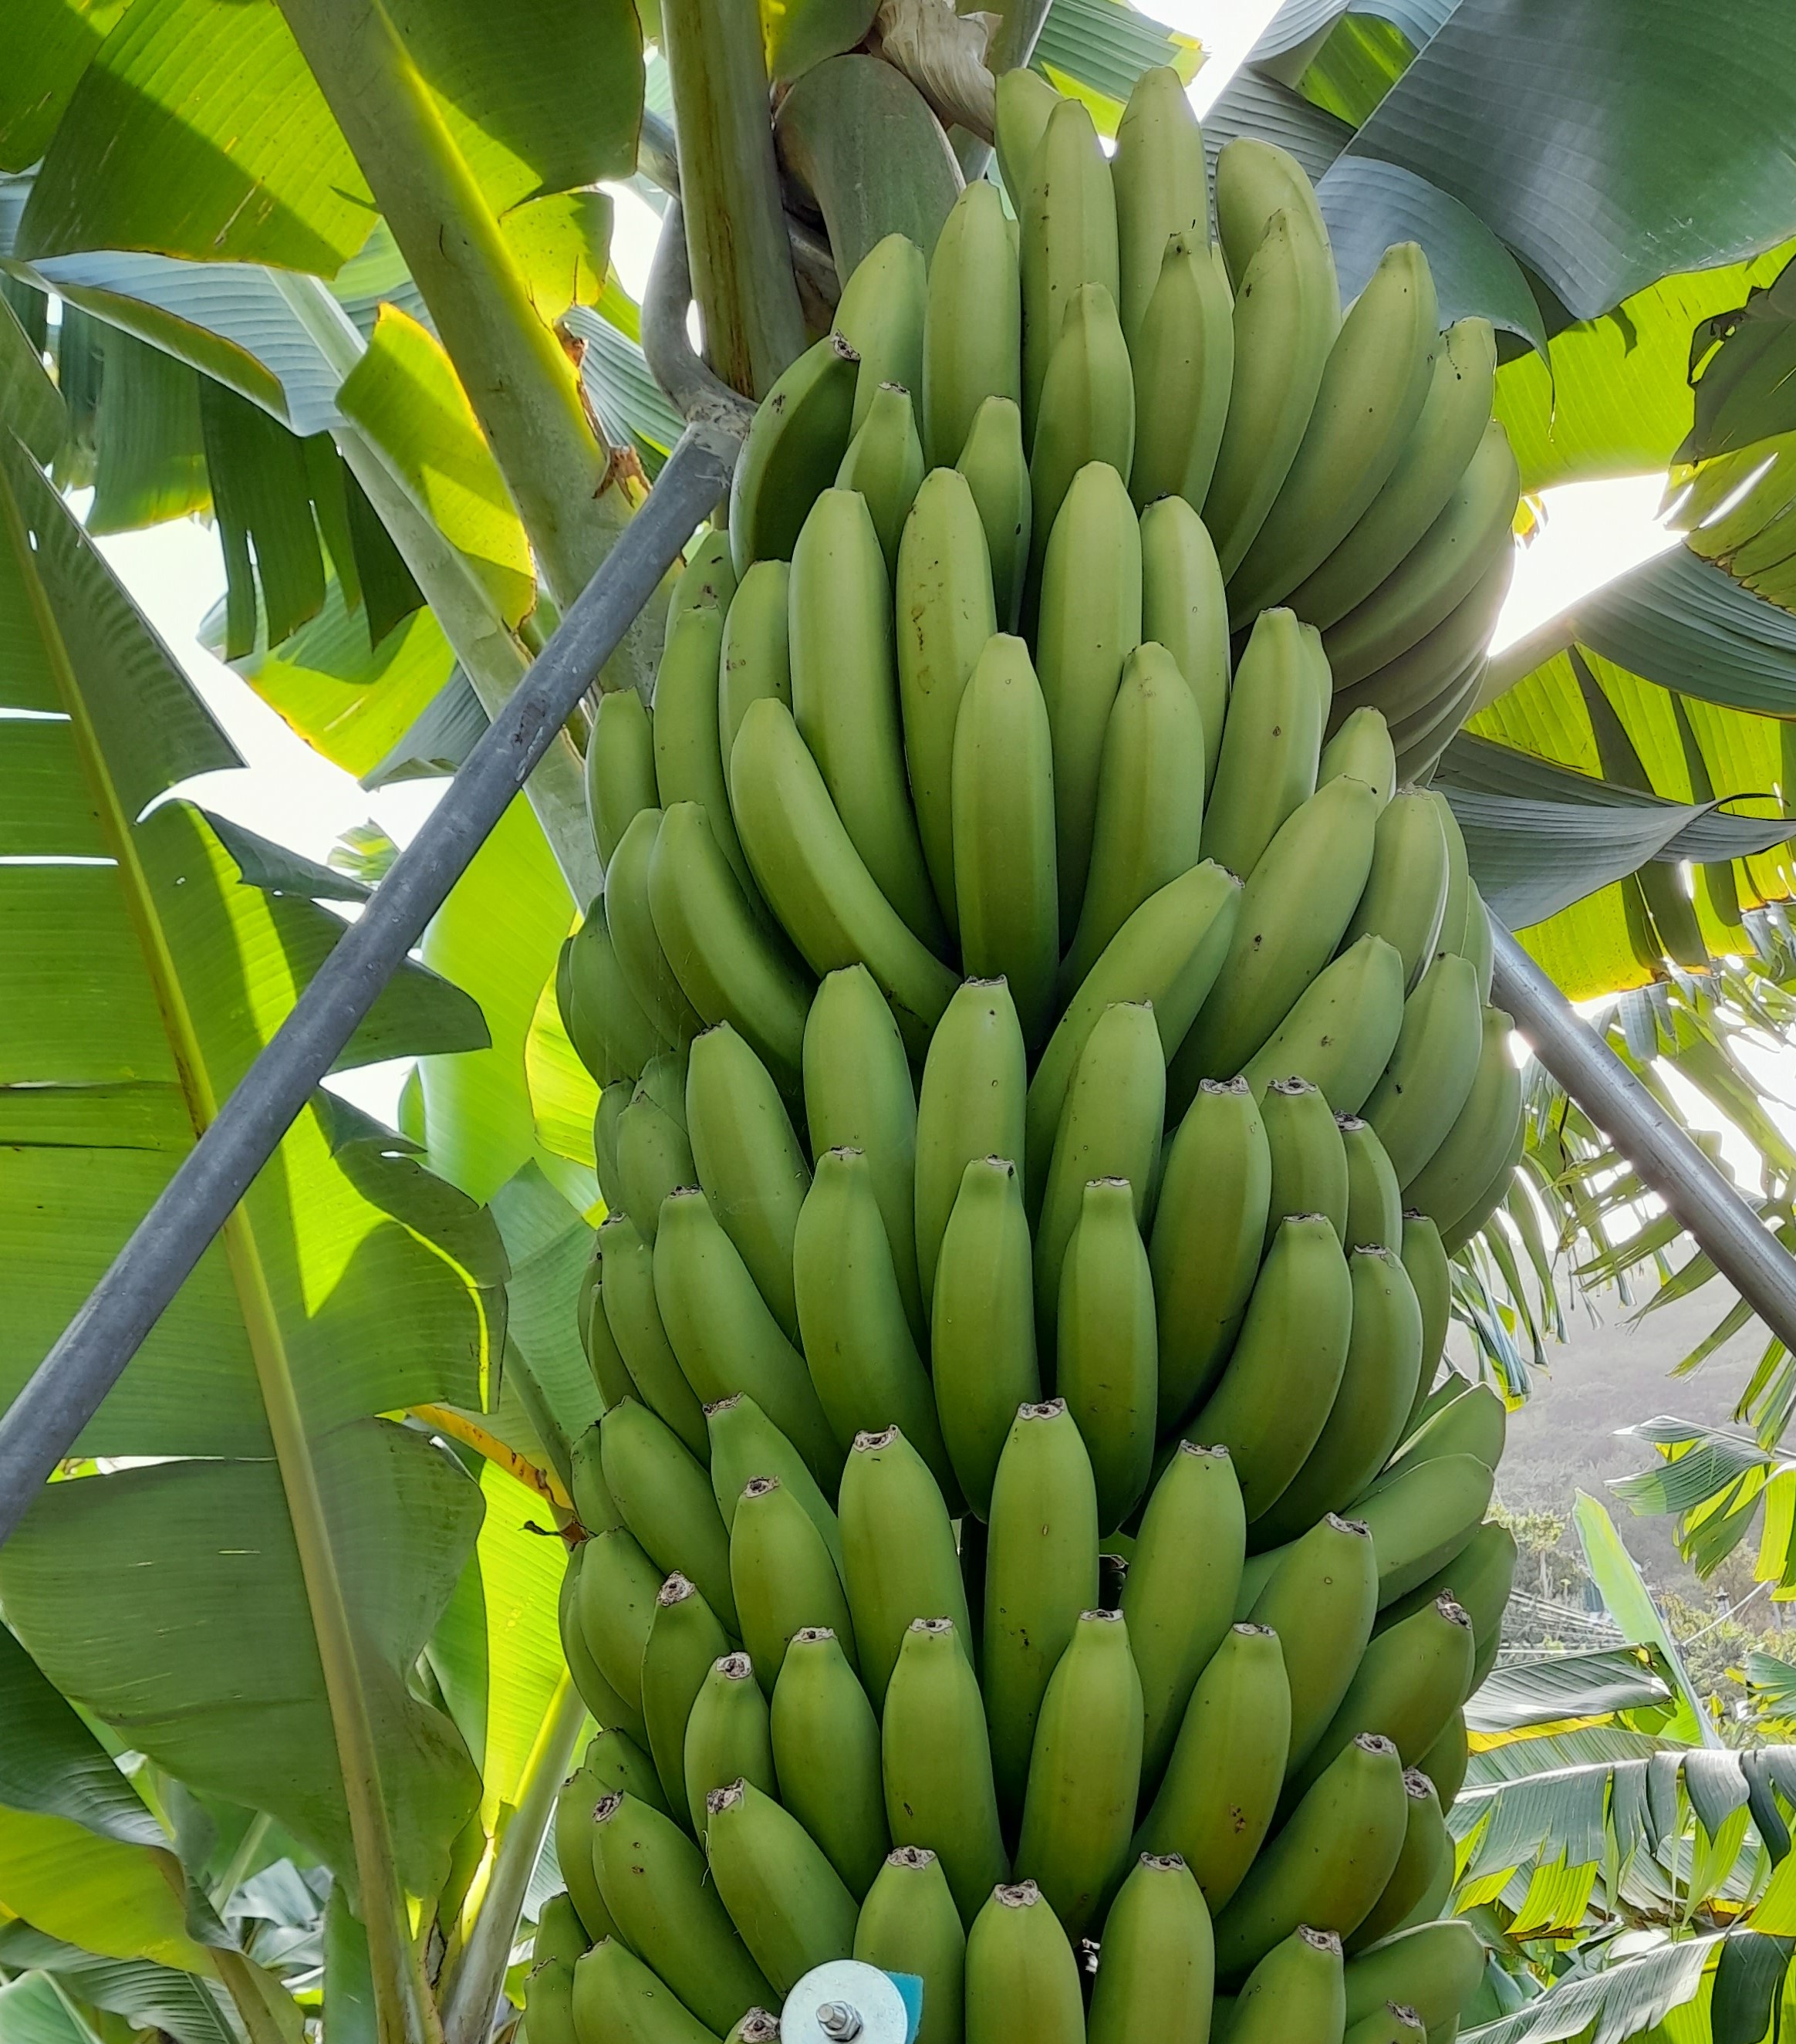
Label: Cut